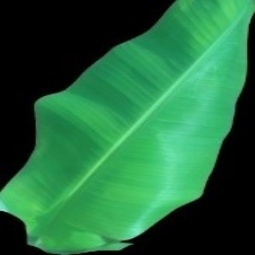
Label: Healthy